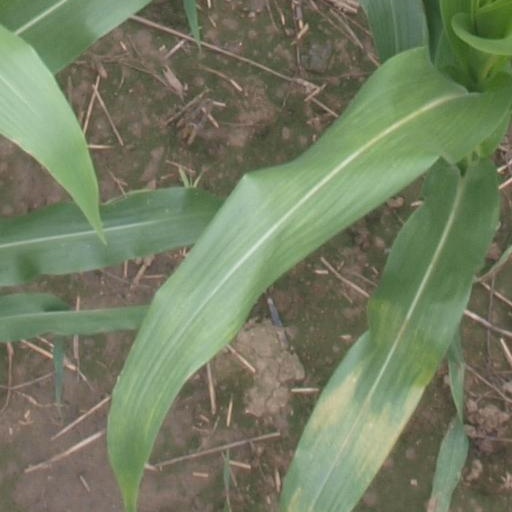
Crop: maize; corn